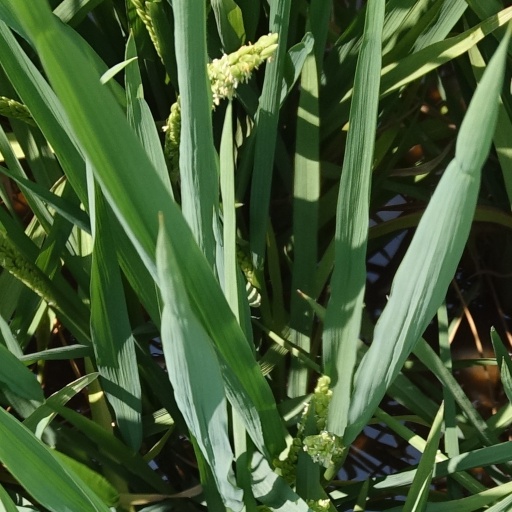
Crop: rice